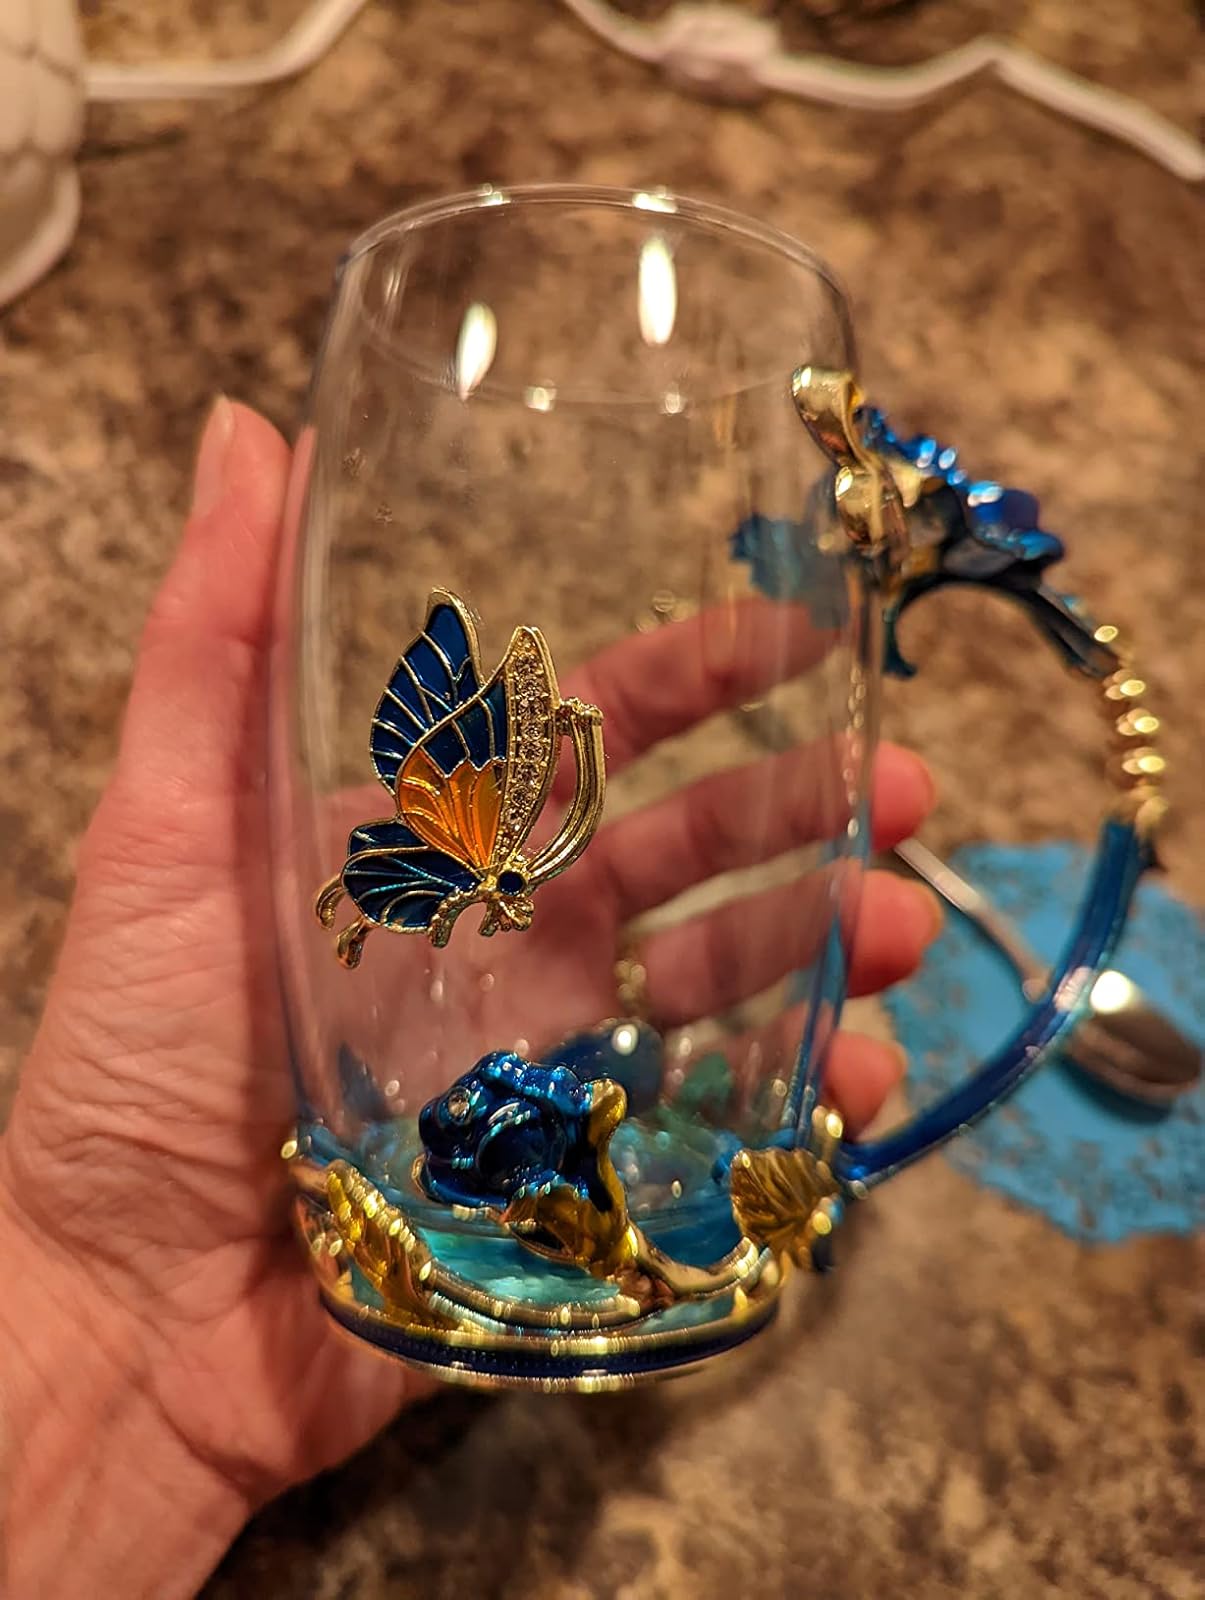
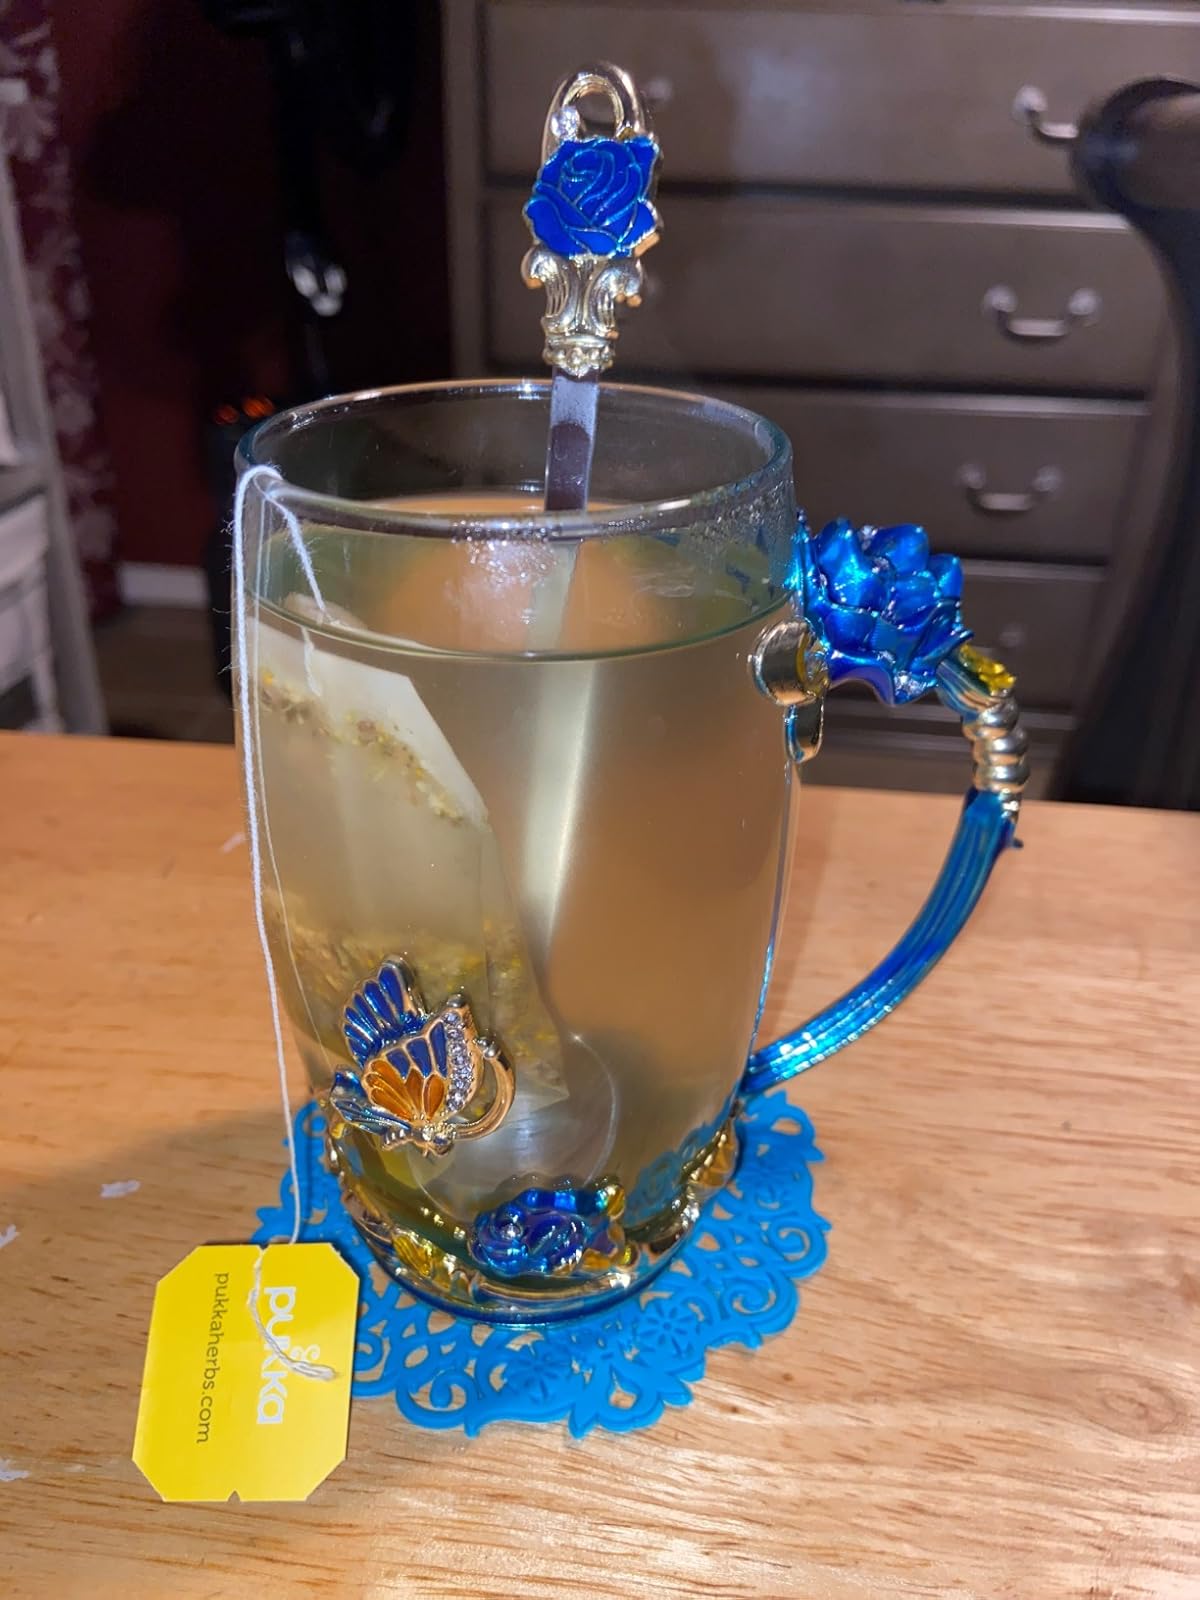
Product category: items_mug
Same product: yes